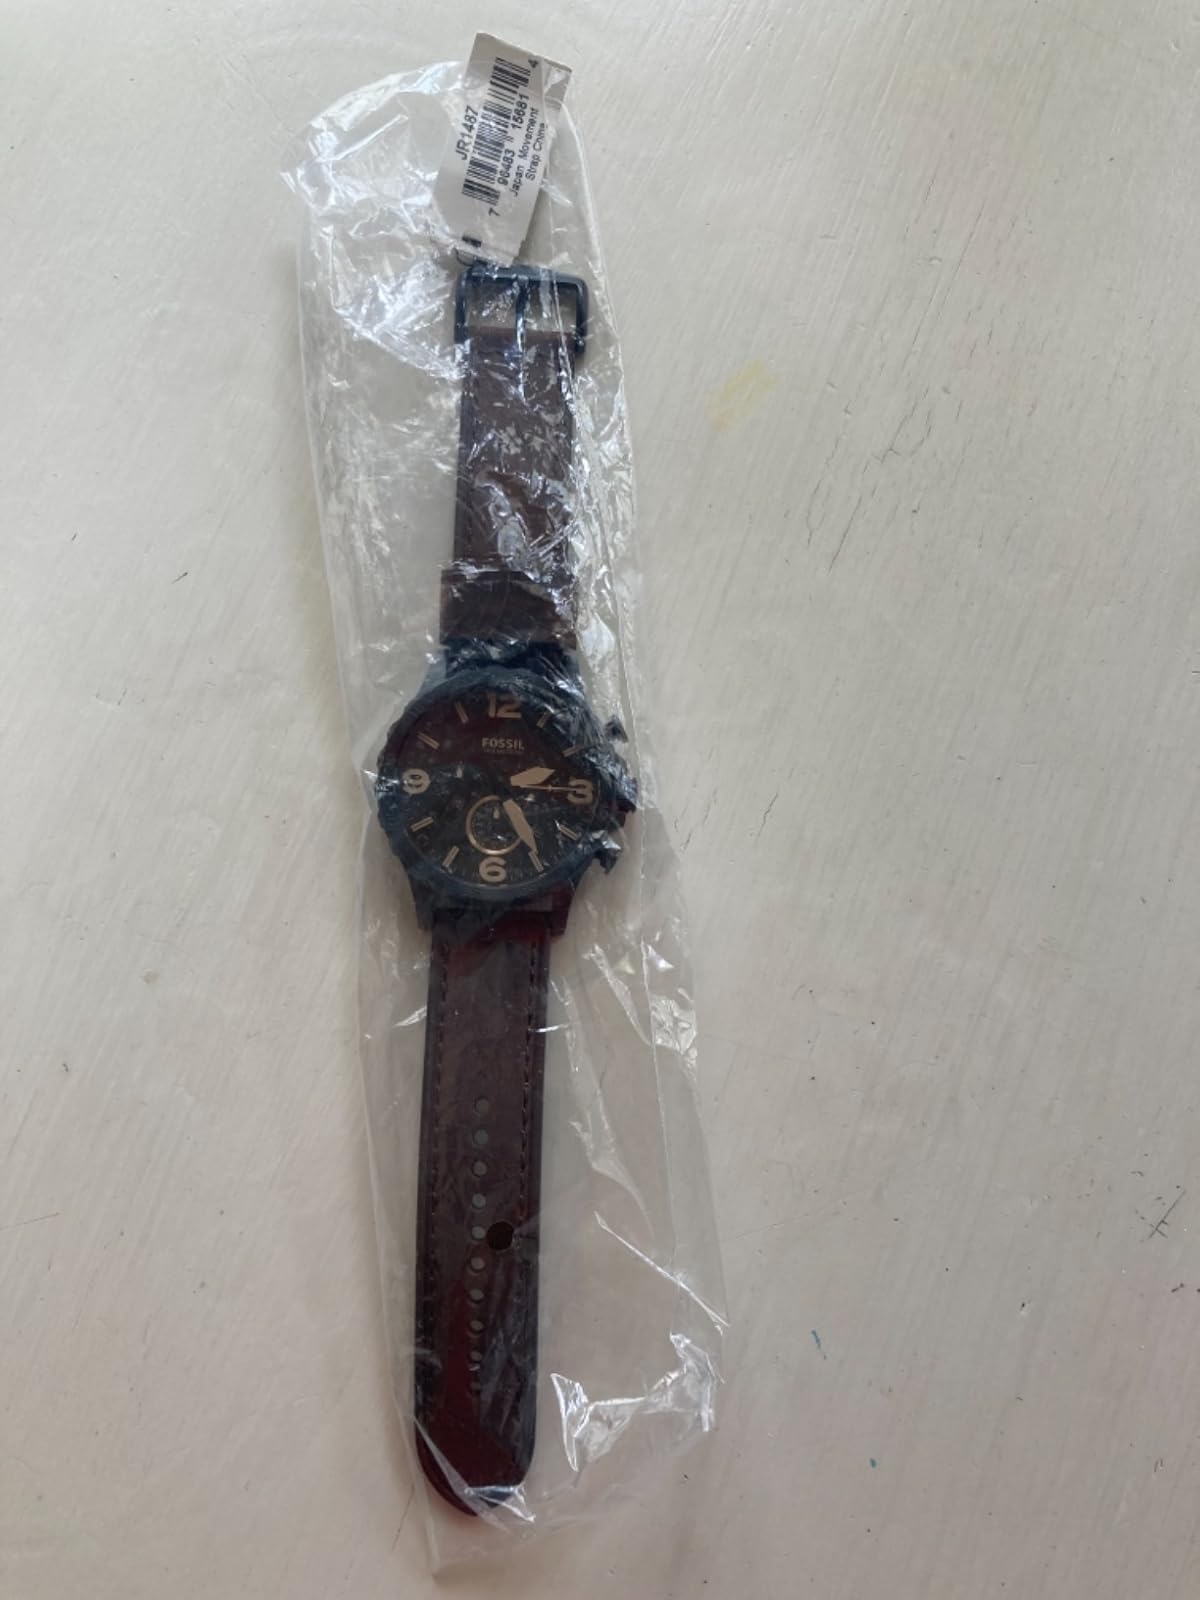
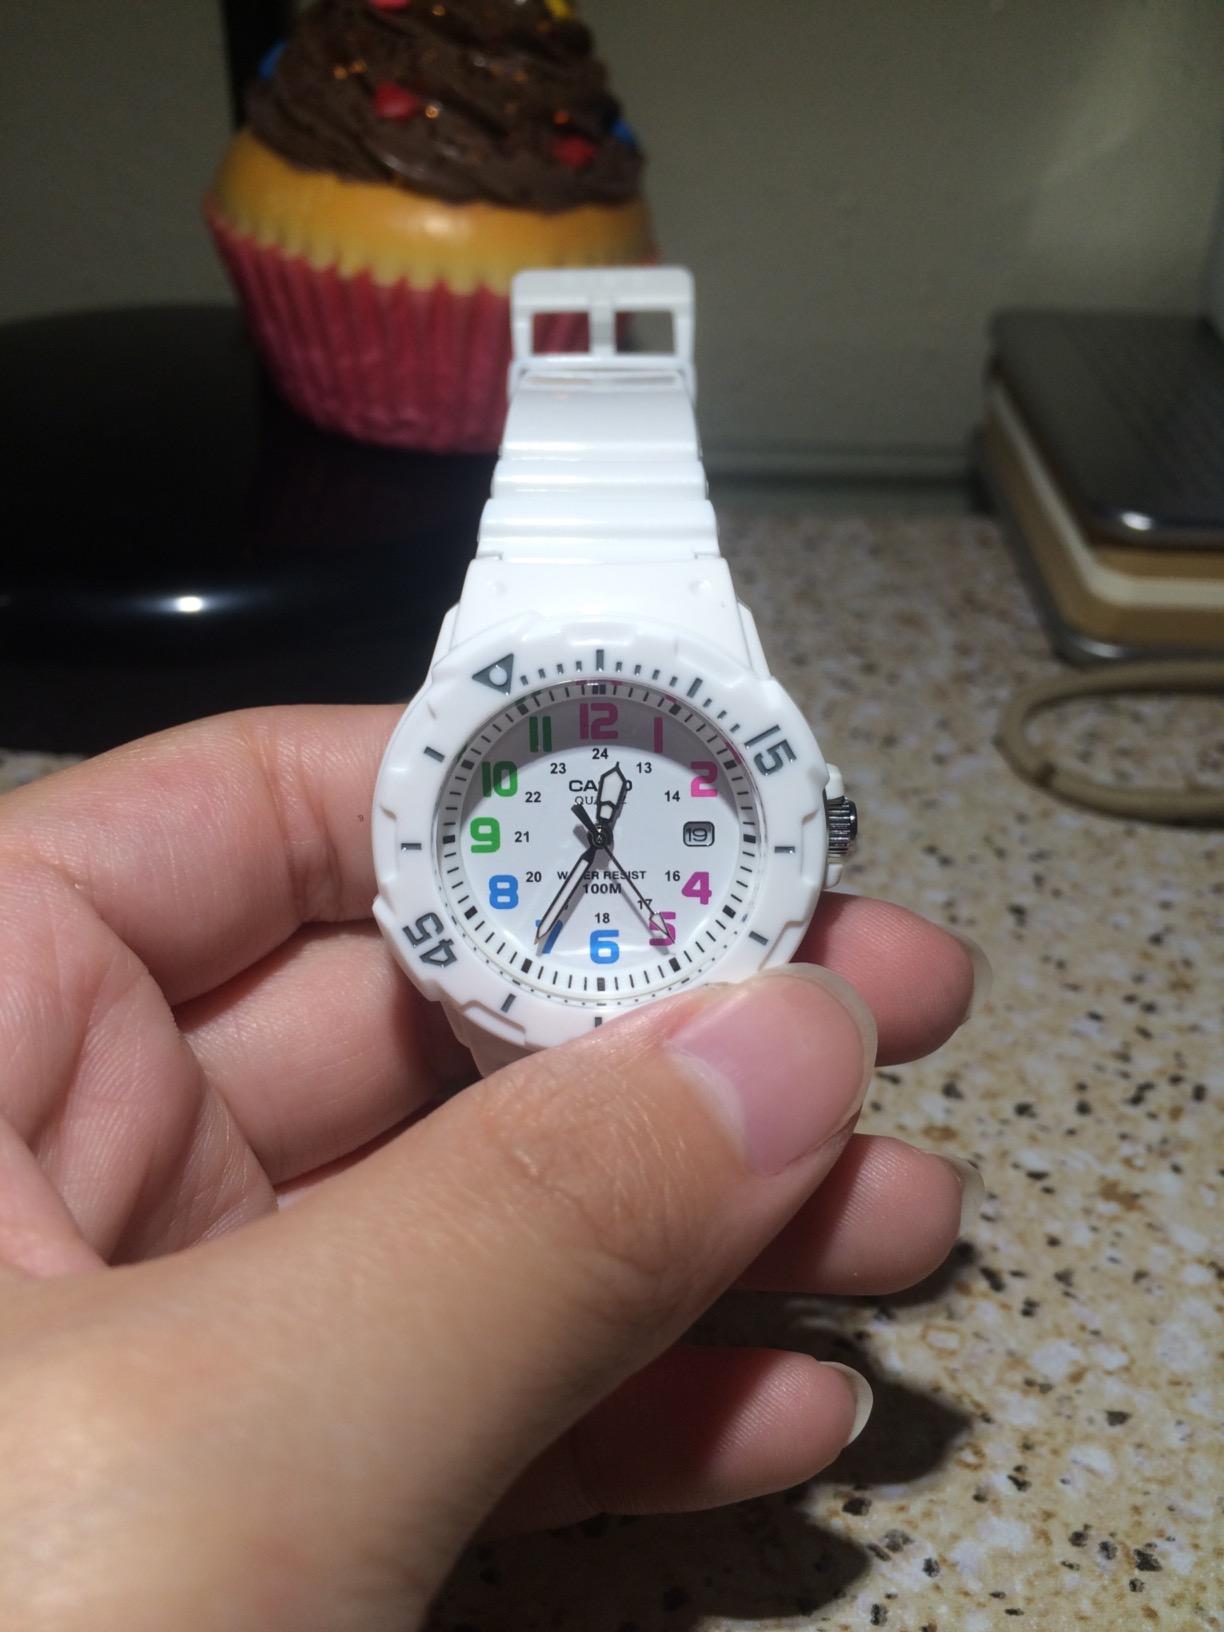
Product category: accessories_watch
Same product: no